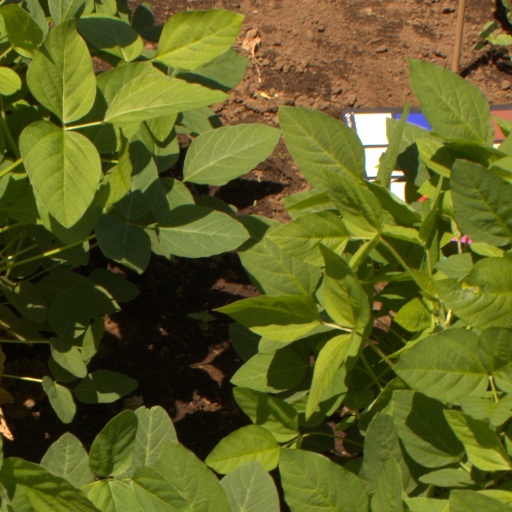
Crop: soybean